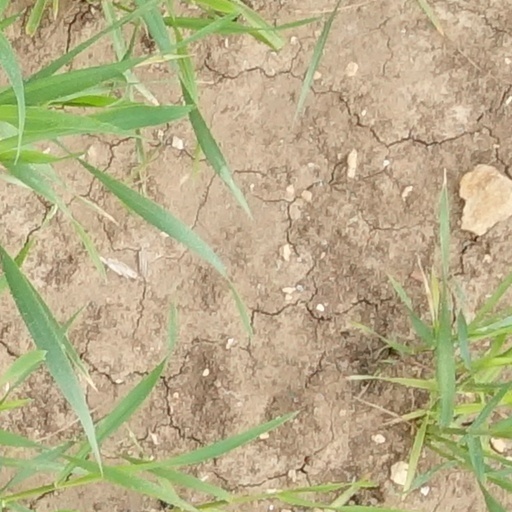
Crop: wheat